Deutscher Michel

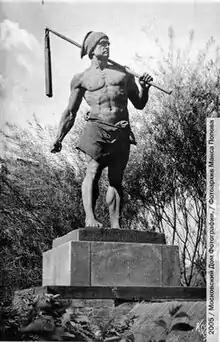
Friedrich Reusch's "" before it was destroyed outside the , Königsberg

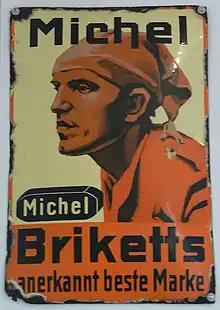

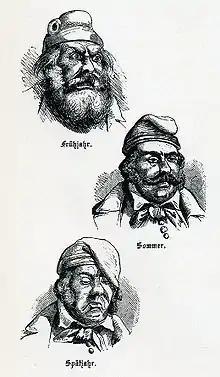

Der Deutsche Michel ("Michael the German") is a figure representing the national character of the German people, rather as John Bull represents the English. He originated in the first half of the 19th century.